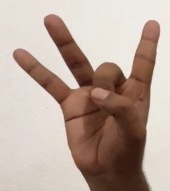
ASL sign: 8